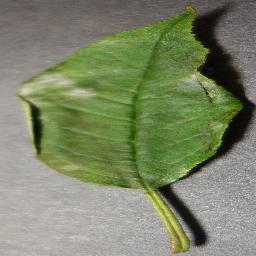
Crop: cherry
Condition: (including_sour)_powdery_mildew